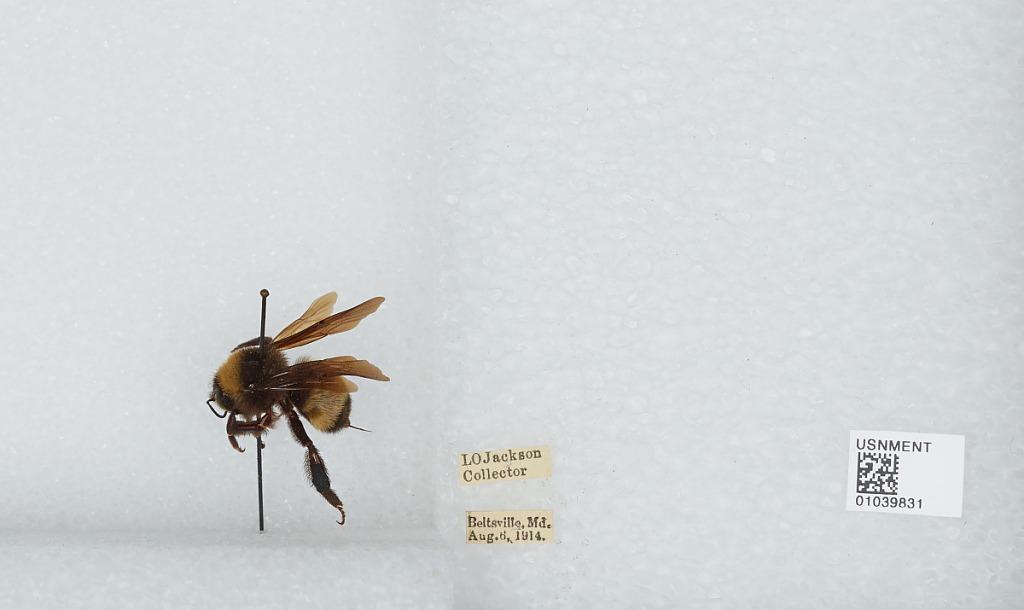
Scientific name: Bombus (Fervidobombus) pensylvanicus pensylvanicus (De Geer)
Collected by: L. Jackson
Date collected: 1914-8-6
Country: United States
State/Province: Maryland
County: Prince George's
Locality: Beltsville
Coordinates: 39.0375, -76.9178